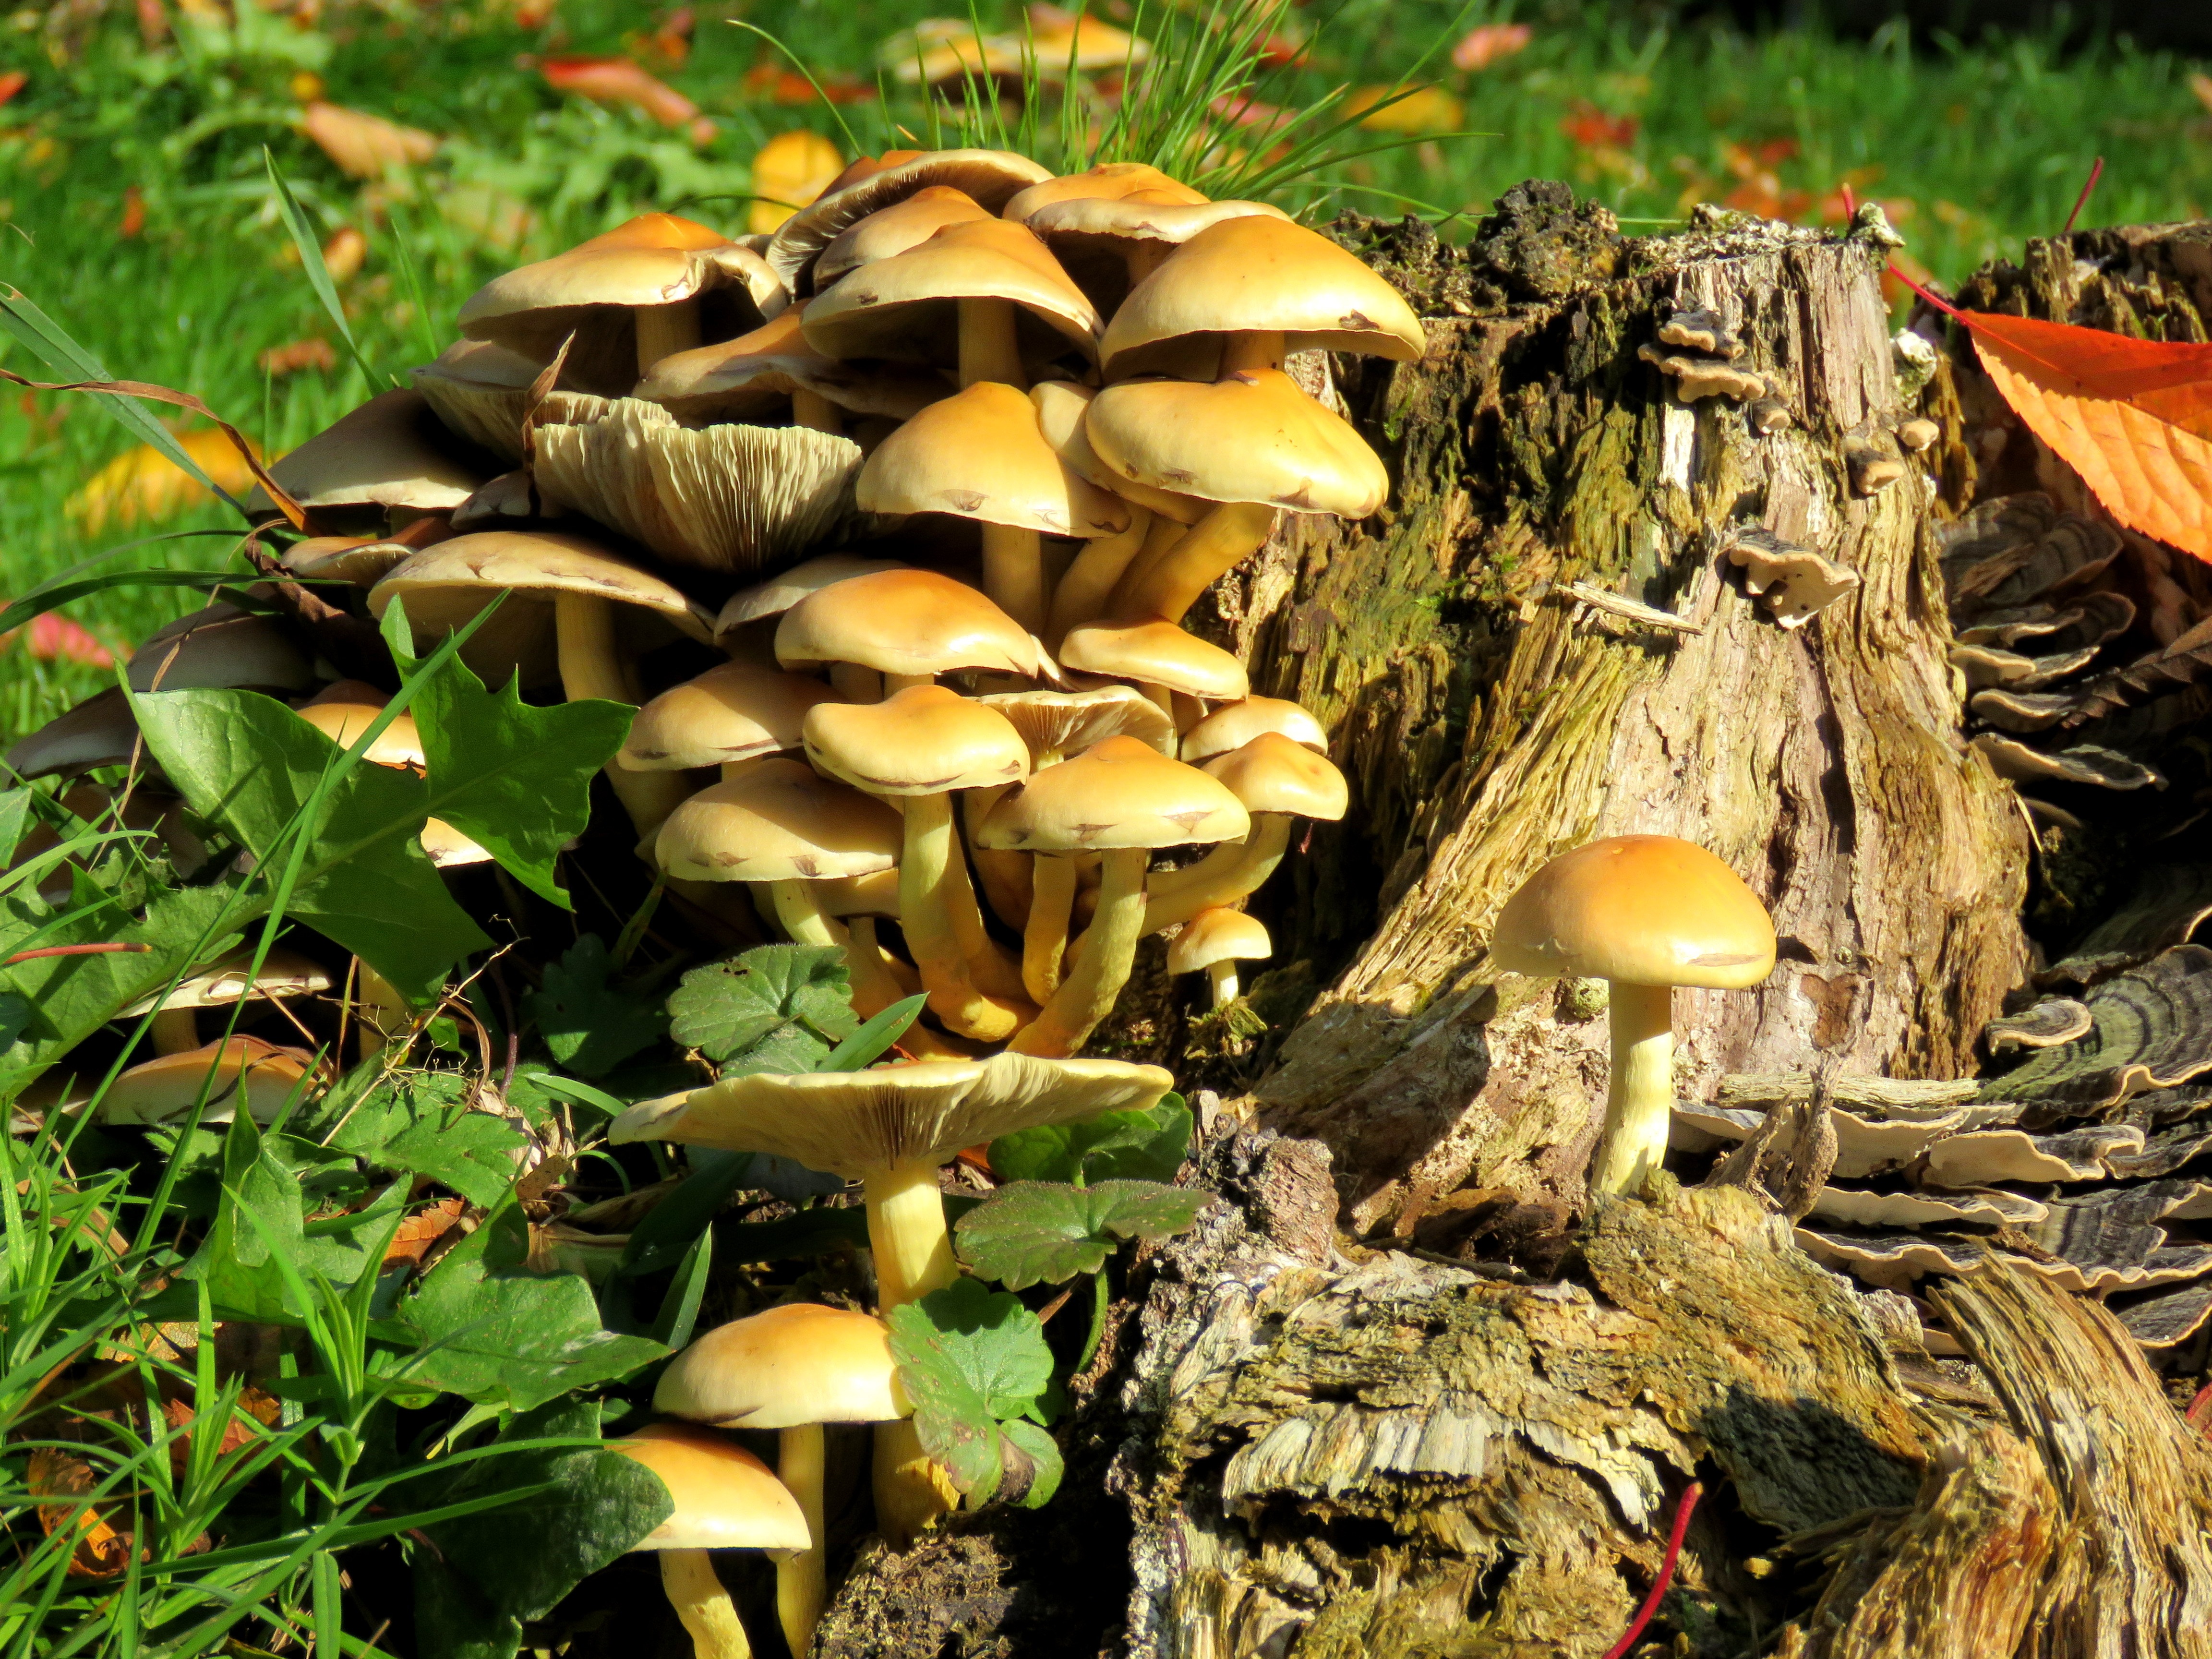
tree, forest, log, autumn, botany, mushroom, sponge, fungus, mushrooms, woodland, tree stump, bolete, tree fungus, morsch, matsutake, oyster mushroom, edible mushroom, penny bun